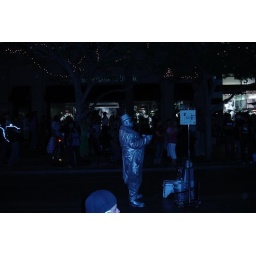
There exists a race of silver people who only appear in street performer areas.